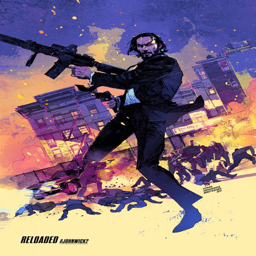
return to the main poster page for person